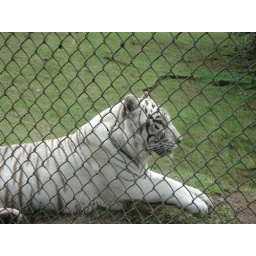
white tiger in the zoo (his name is Terry)